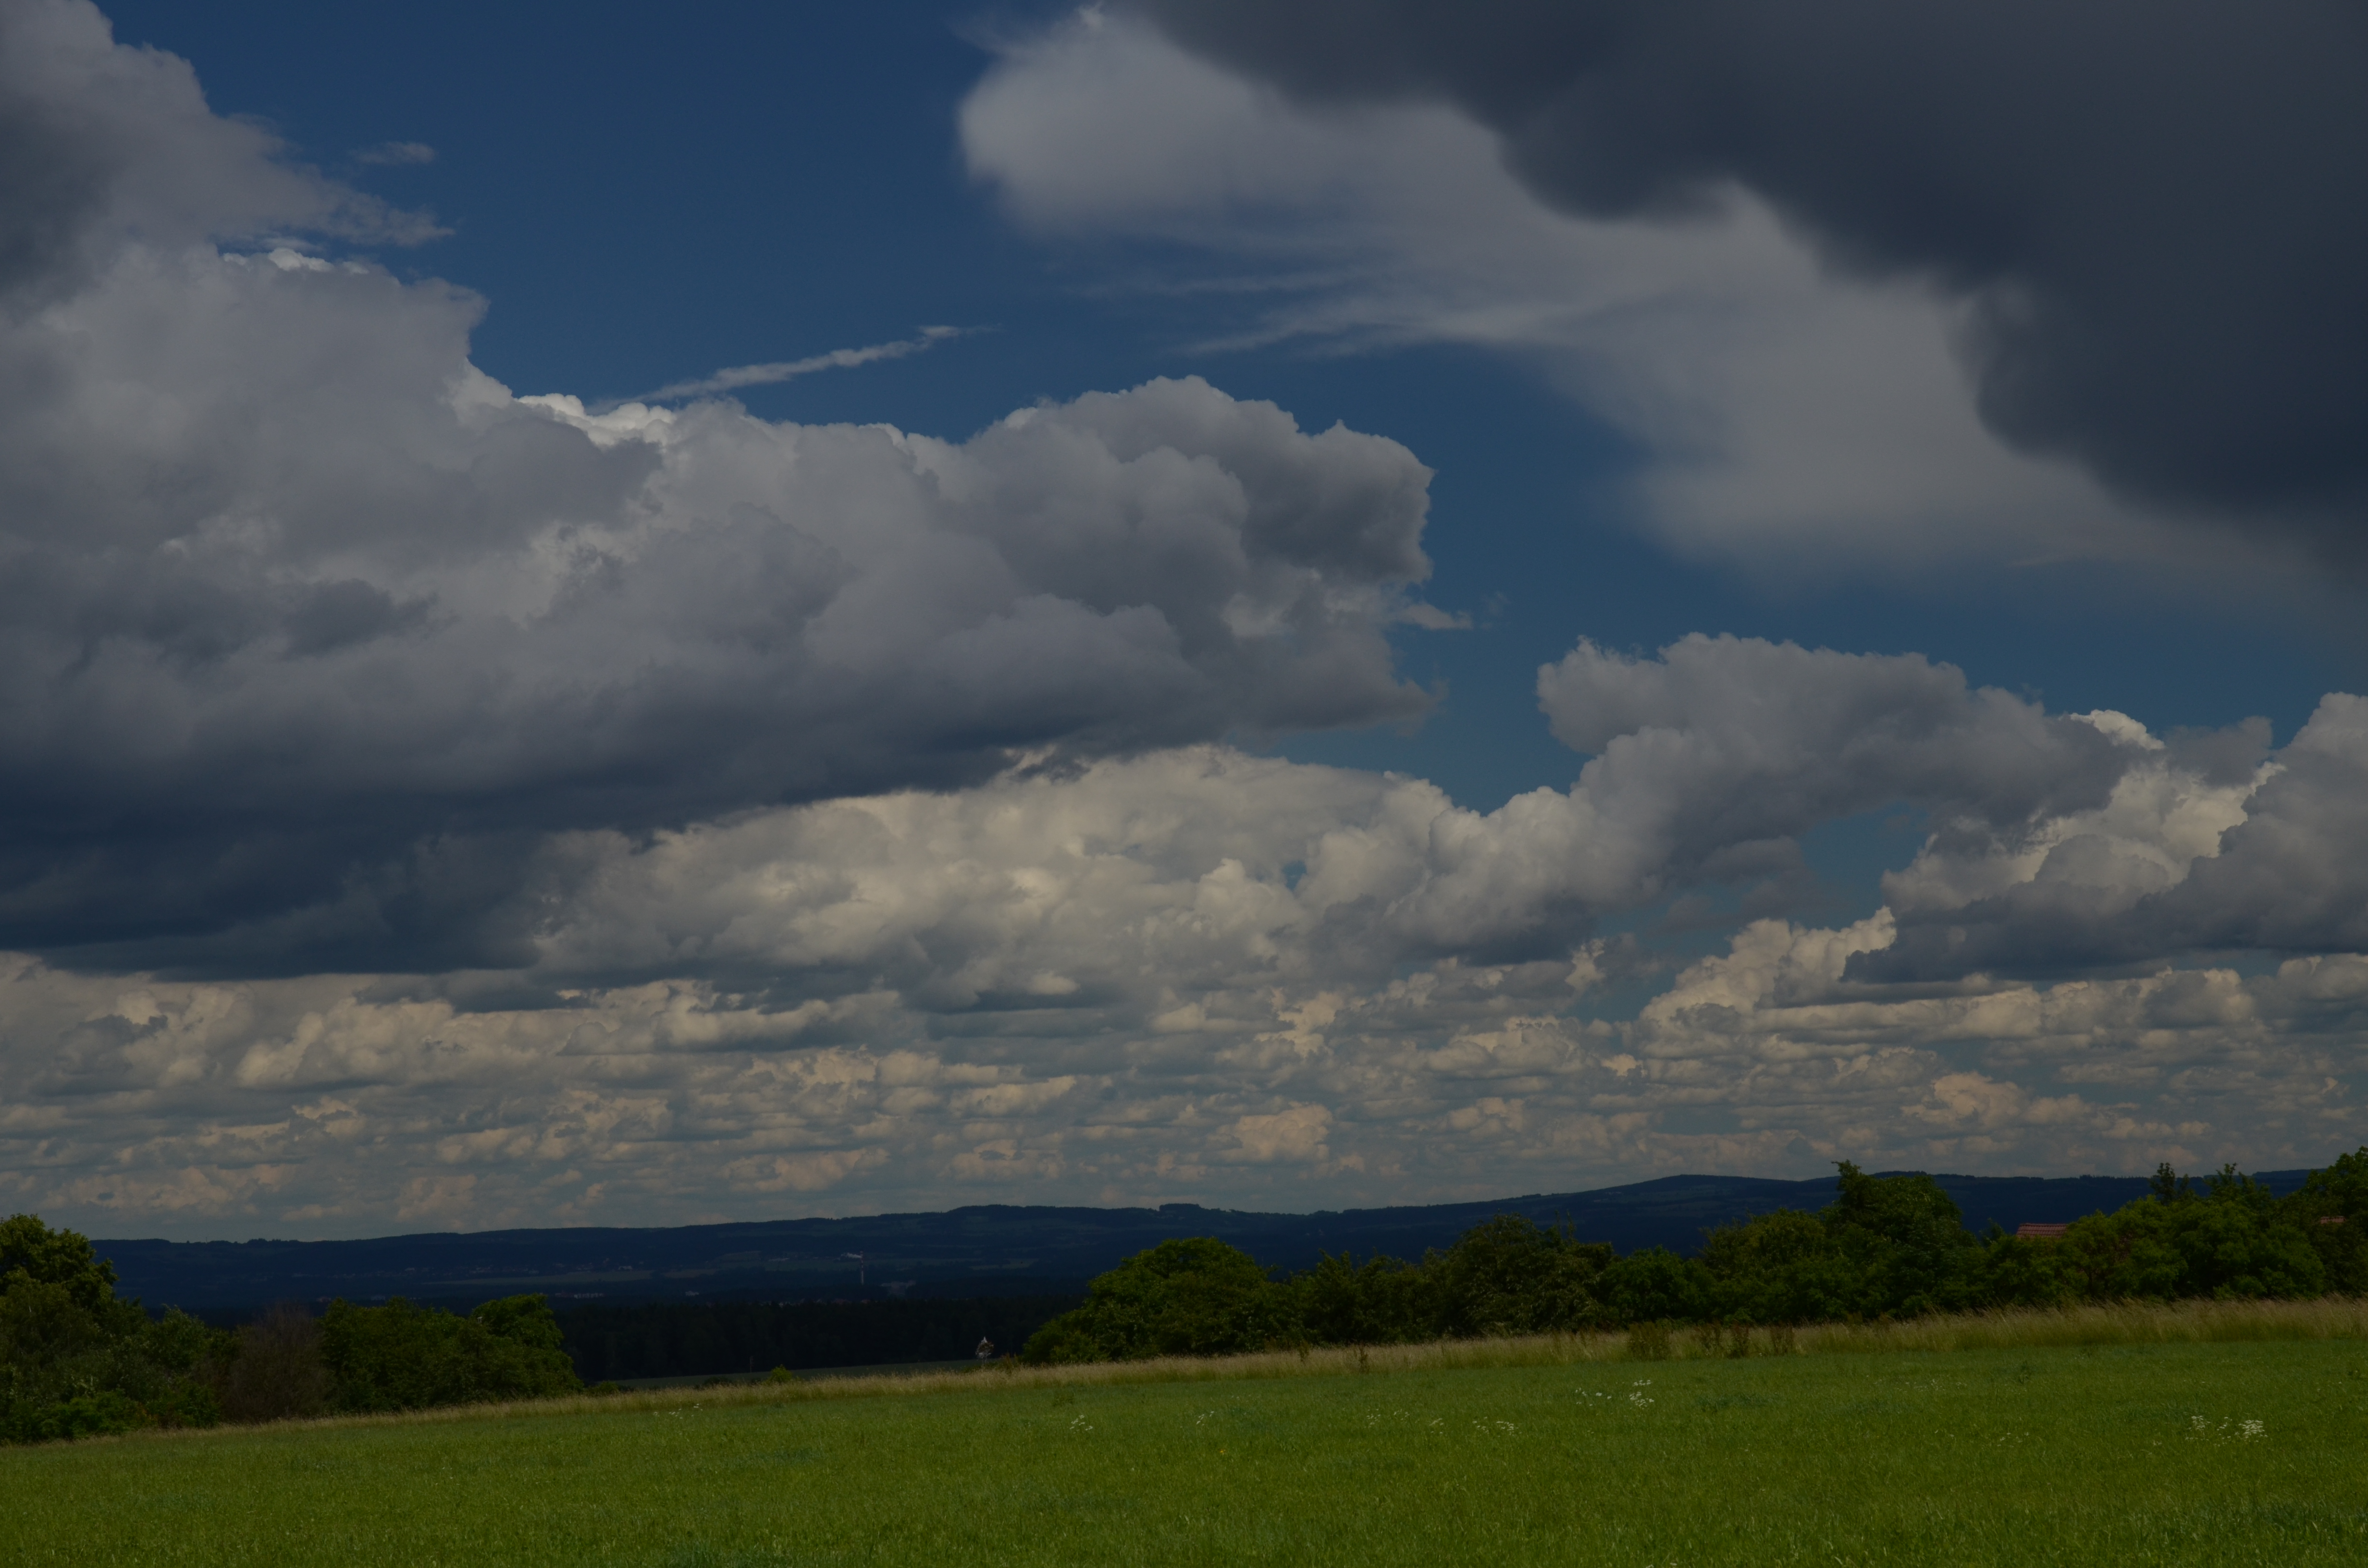
cloud, sky, cumulus, nature, green, daytime, grassland, atmosphere, natural landscape, meteorological phenomenon, rural area, meadow, field, highland, storm, pasture, ecoregion, prairie, plain, grass, landscape, tree, horizon, thunderstorm, sunlight, hill, fell, wind, formation, farm